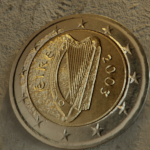
Coin value: 2euro
Country: ie
Edition: standard